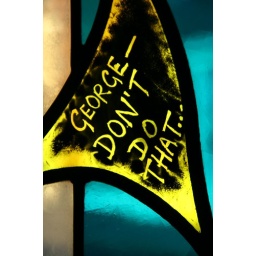
I've always found Joyce Grenfell funny and when I spotted this in the library it made my day